Terrie Hall

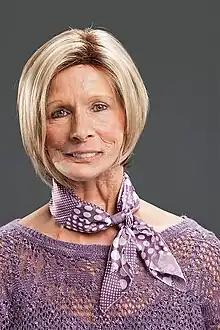

Terrie Linn McNutt Hall (July 19, 1960 – September 16, 2013) was an American anti-smoking and anti-tobacco advocate. She was a survivor of ten cancer diagnoses, undergoing 48 radiation treatments, and nearly a year's worth of chemotherapy, before and after undergoing a laryngectomy in 2001. She was well known for starring in one of the ads of CDC's smoking ad campaign, as well as traveling across America to educate youth and adults about the consequences of tobacco use. By her 11th cancer diagnosis, Hall died at the age of 53.